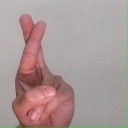
अक्षर: र